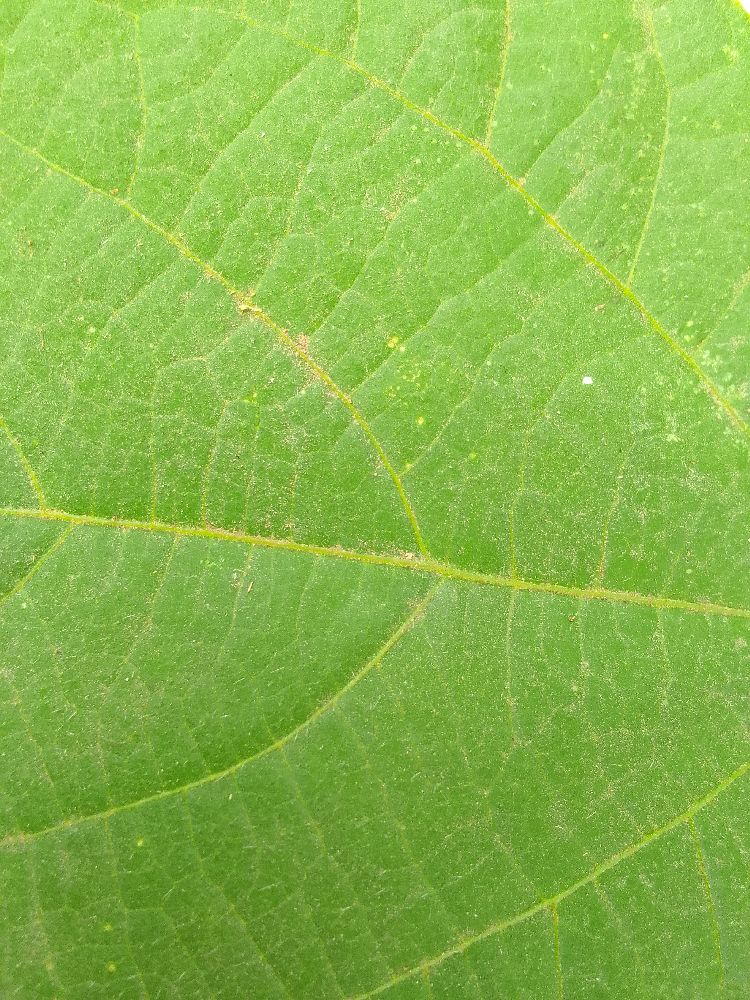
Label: healthy